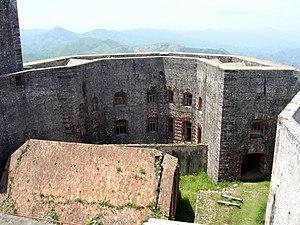
La citadelle Laferrière, près de Milot en Haïti.